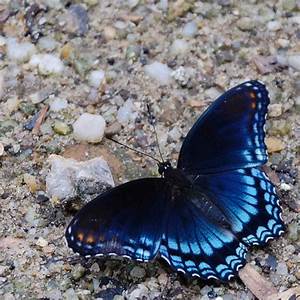
Label: butterfly